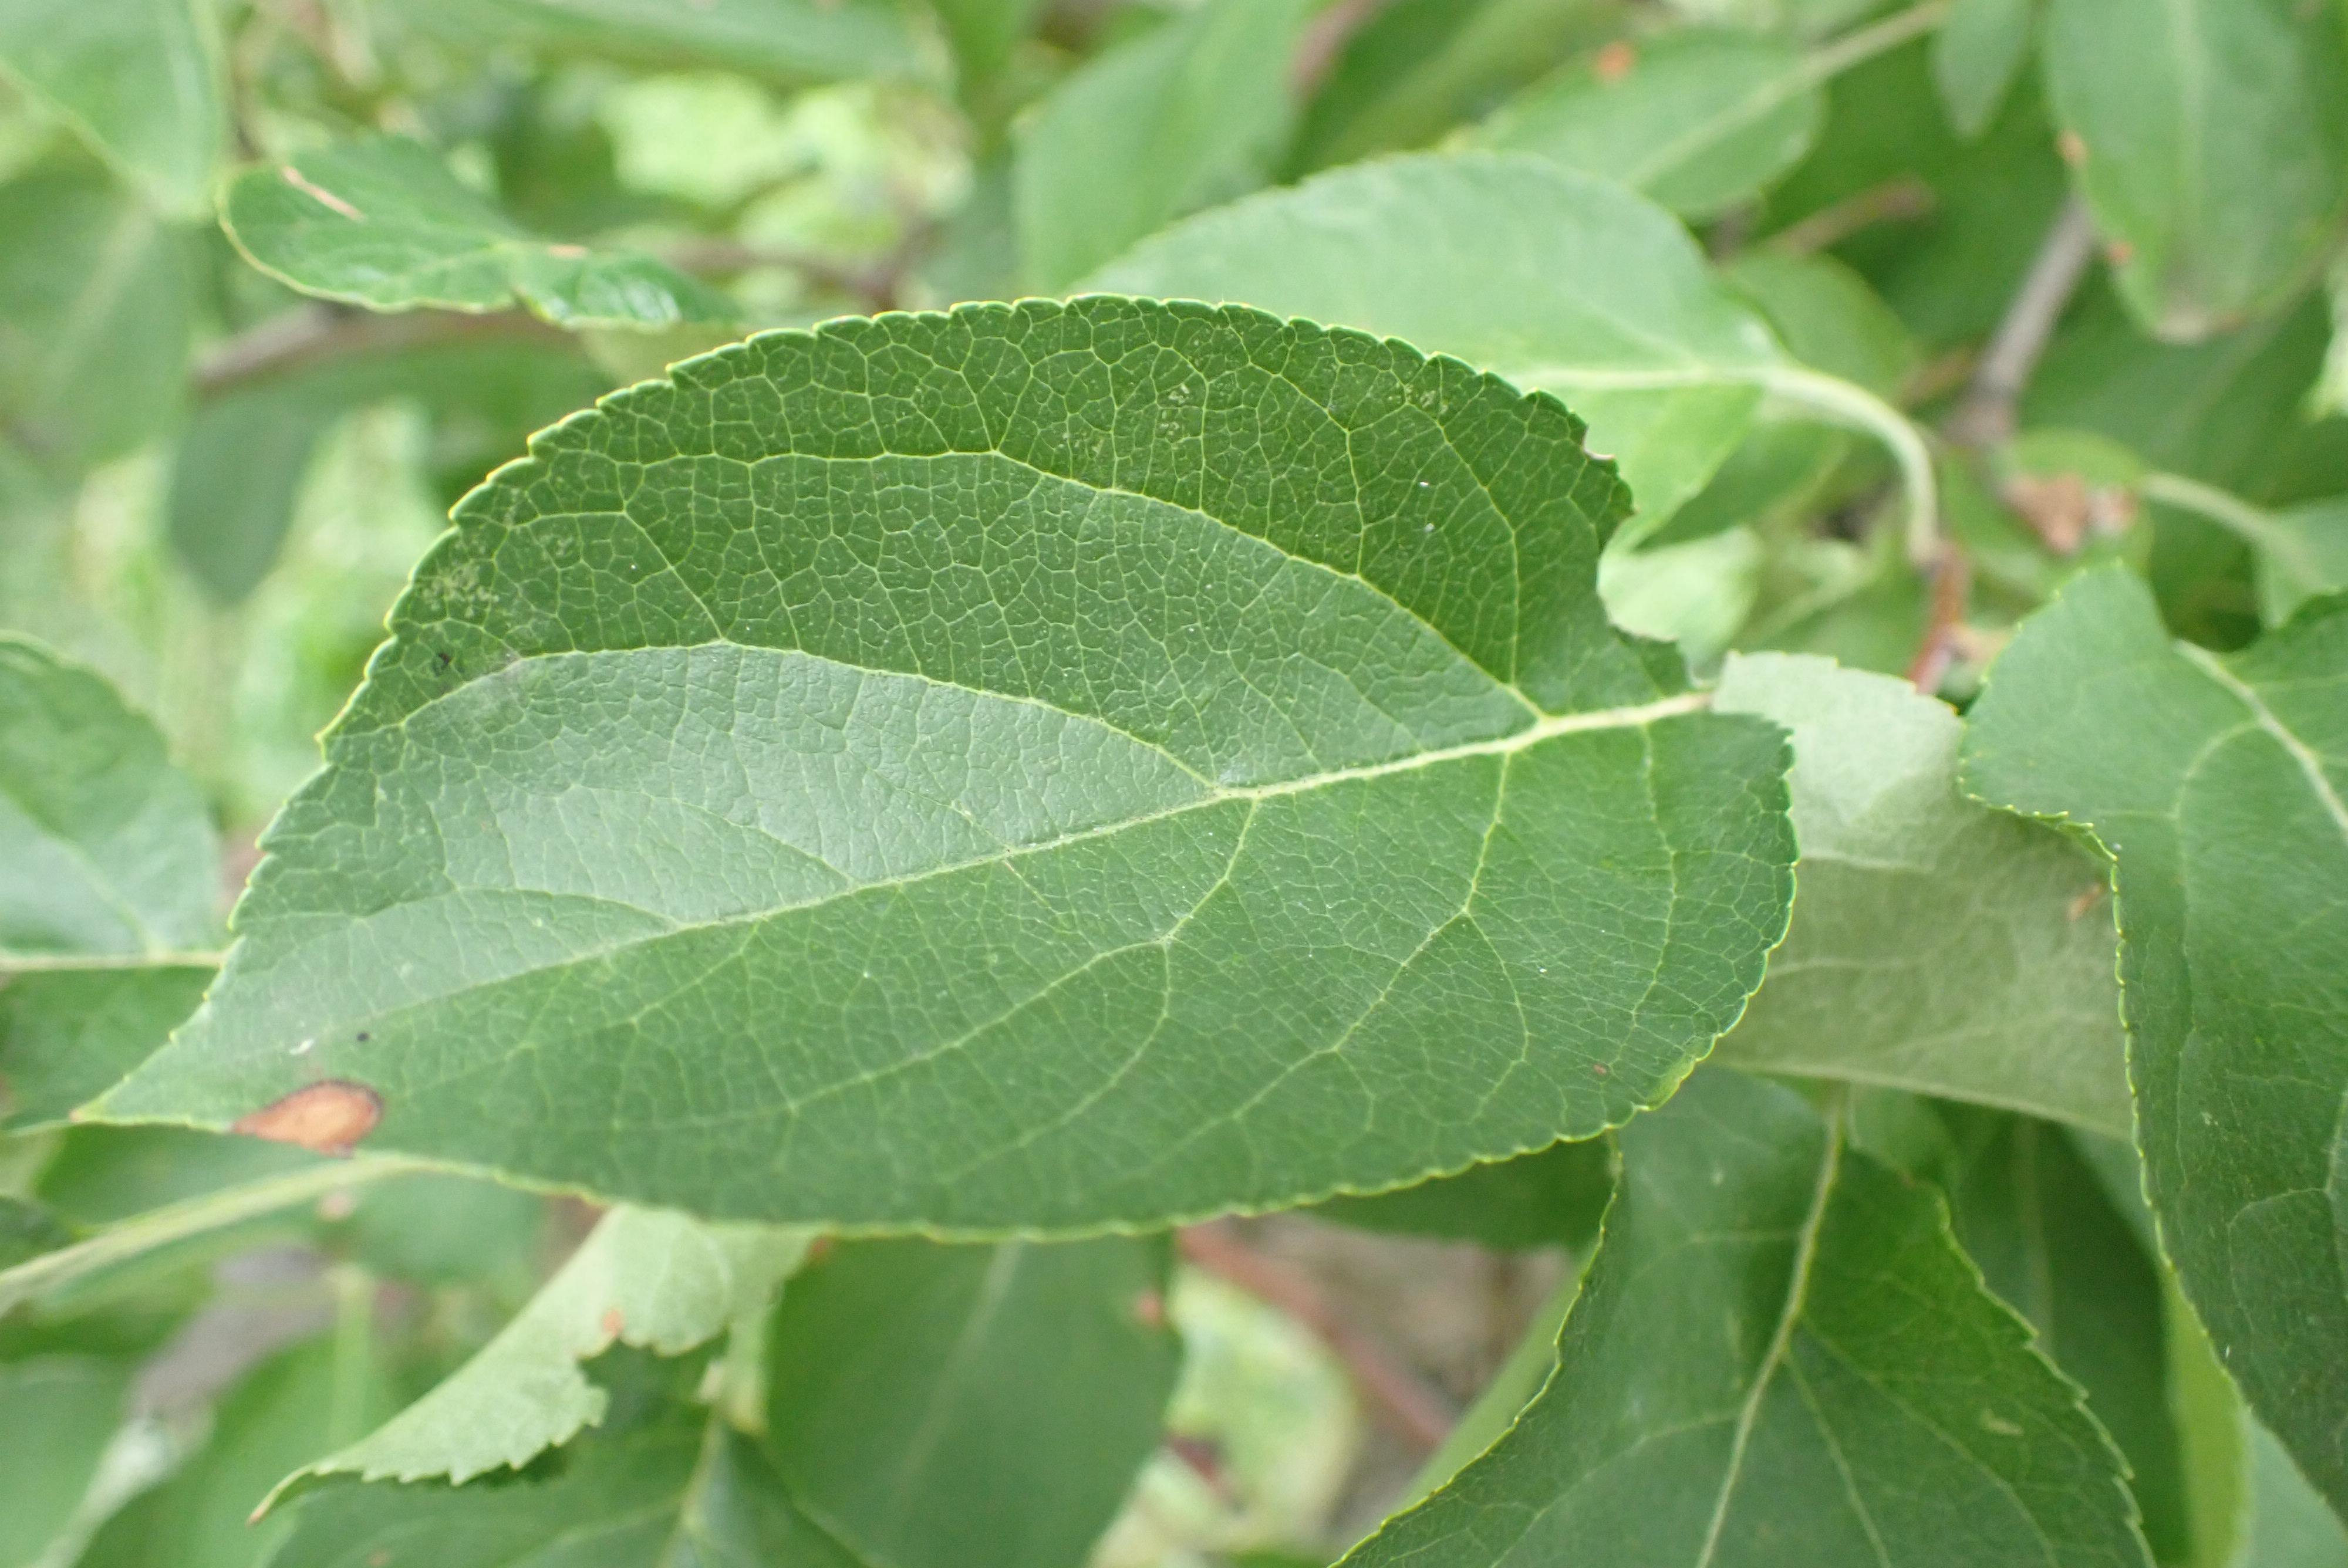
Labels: frog_eye_leaf_spot